Governorship of Wes Moore

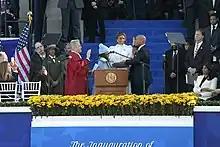
Moore takes the oath of office at his public swearing in with his wife and children

Moore was sworn in on January 18, 2023. He took the oath of office on a Bible owned by abolitionist Frederick Douglass, as well as his grandfather's Bible. The morning before his inauguration, Moore participated in a wreath-laying ceremony at the Kunta Kinte-Alex Haley Memorial at the Annapolis City Dock to "acknowledge the journey" that led to him becoming the third elected Black governor in U.S. history. Later that night, he held a celebratory event at the Baltimore Convention Center.